Zawiya of Sidi Bel Abbes

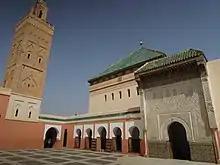
One of the main courtyards of the complex, with the mausoleum on the right and the minaret on the left

The Zawiya of Sidi Bel Abbes or Zaouia of Sidi Bel-Abbès (Berber: ⵣⴰⵡⵉⵢⴰ ⵙⵉⴷⵉ ⴱⵍⵄⴻⴱⴰⵙ) is an Islamic religious complex (zawiya) in Marrakesh, Morocco. The complex is centered around the mausoleum of Abu al-Abbas as-Sabti (or Sidi Bel Abbes), a Sufi teacher who died in 1204. He is the most venerated of the Seven Saints of Marrakesh, generally considered the "patron saint" of the city. The zawiya's architecture dates in part to the late Saadian period (early 17th century) but has been modified and restored multiple times since then.